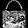
Label: Bag